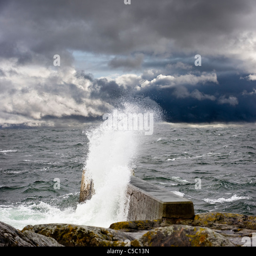
view of storm waves hitting the pier against cloudy sky